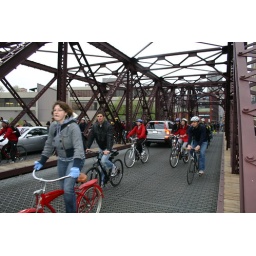
Critical Mass taking over the Kinzie street bridge on the Chicago River